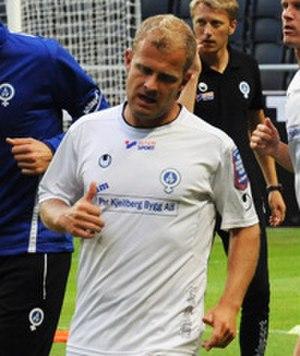
Kristian Bergström est un footballeur suédois, né le 8 janvier 1974 à Åtvidaberg. Il évolue au poste de milieu offensif.